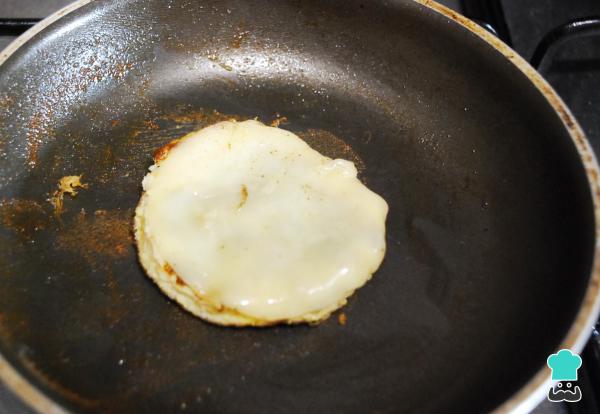
Si quieres que el queso esté ligeramente derretido puedes colocarlo sobre el huevo y darle un golpe de calor en la sartén, como si se tratara de una hamburguesa con queso. Este paso es completamente opcional.